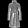
Label: Coat